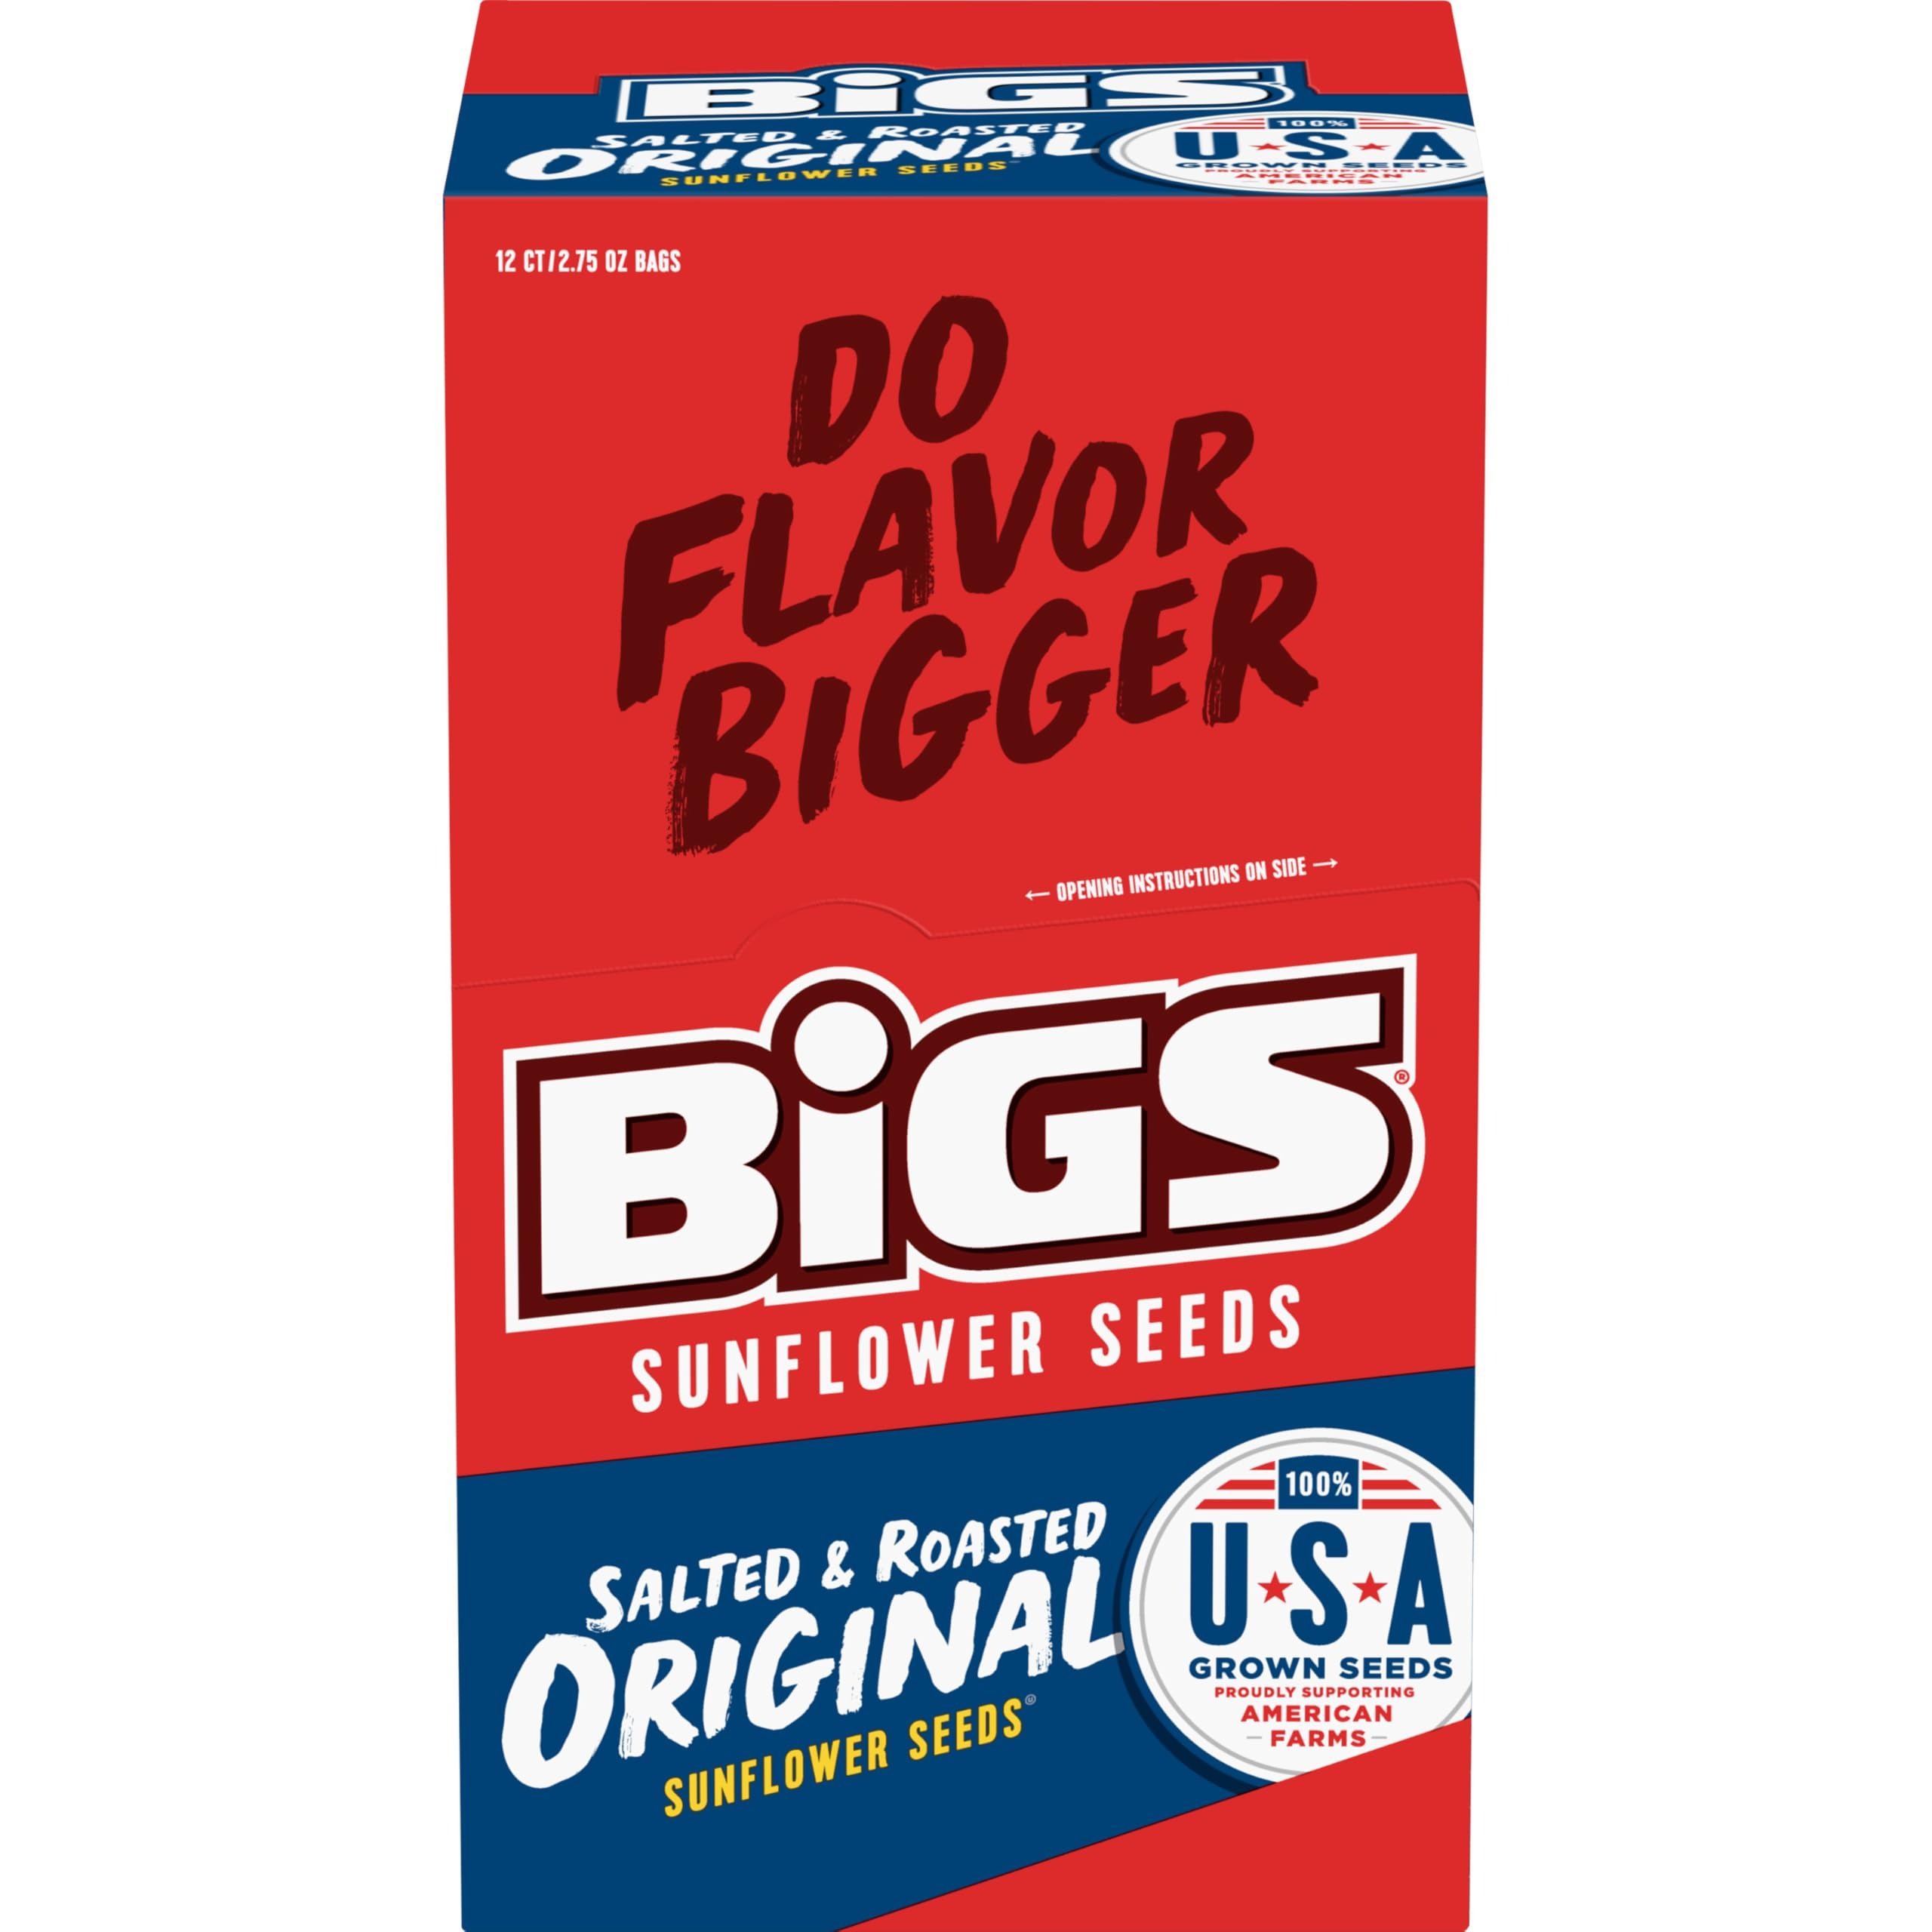
Item Name: BiGS Sunflower Seeds Slammer, Salted and Roasted, Keto Friendly Snack, 2.75-Ounce (Pack of 12)
Bullet Point 1: Contains twelve 2.75-Ounce bags of BIGS Salted & Roasted original sunflower seeds
Bullet Point 2: Original sunflower seeds are simply Salted and roasted for a deliciously easy snack
Bullet Point 3: The simple goodness means no fancy spices required
Bullet Point 4: Fire-roasted for the biggest kernel crunch, and in convenient resealable bags
Bullet Point 5: Keto Friendly snack that fits a low carb lifestyle - 8g of Protein, 3g Net Carbs (6g Total Carbs minus 3g Dietary Fiber), and 0g Added Sugar per serving
Value: 2.75
Unit: Ounce

Price: 16.38